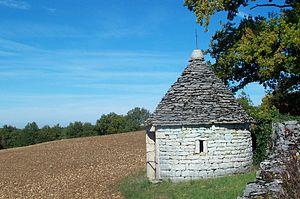
La «
Une cabane en pierre sèche est un type d'édifice champêtre, bâti entièrement sans mortier, avec des pierres d'extraction locale et ayant servi d'abri temporaire ou saisonnier au cultivateur des XVIIIᵉ et XIXᵉ siècles, à ses outils, ses animaux, sa récolte, dans une parcelle éloignée de son habitation permanente.
Une caselle ou casèle est une cabane en pierre sèche servant autrefois d'abri pour les humains ou les animaux ou de resserre-à-outils dans le haut Quercy, en particulier dans les causses au nord de la vallée du Lot.
Issendolus est une commune française située dans le département du Lot en région Occitanie.